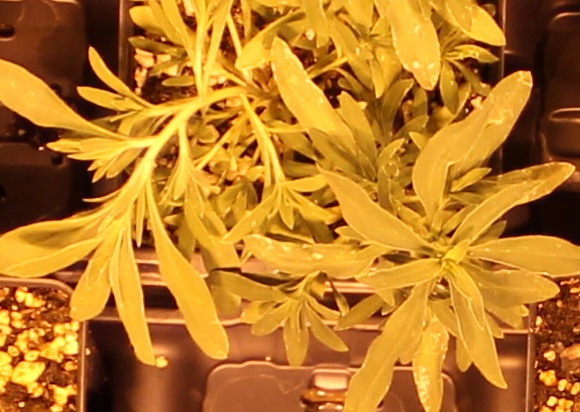
Label: Kochia